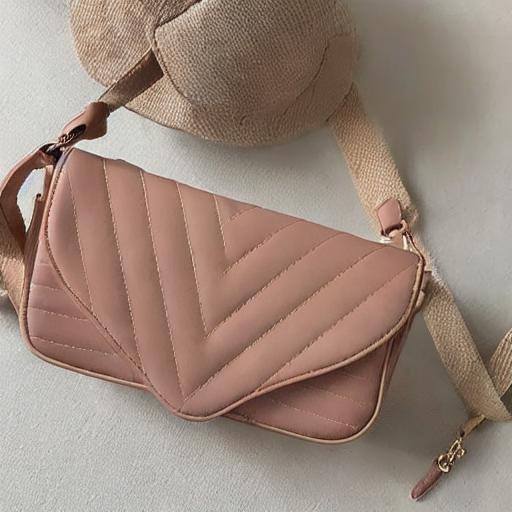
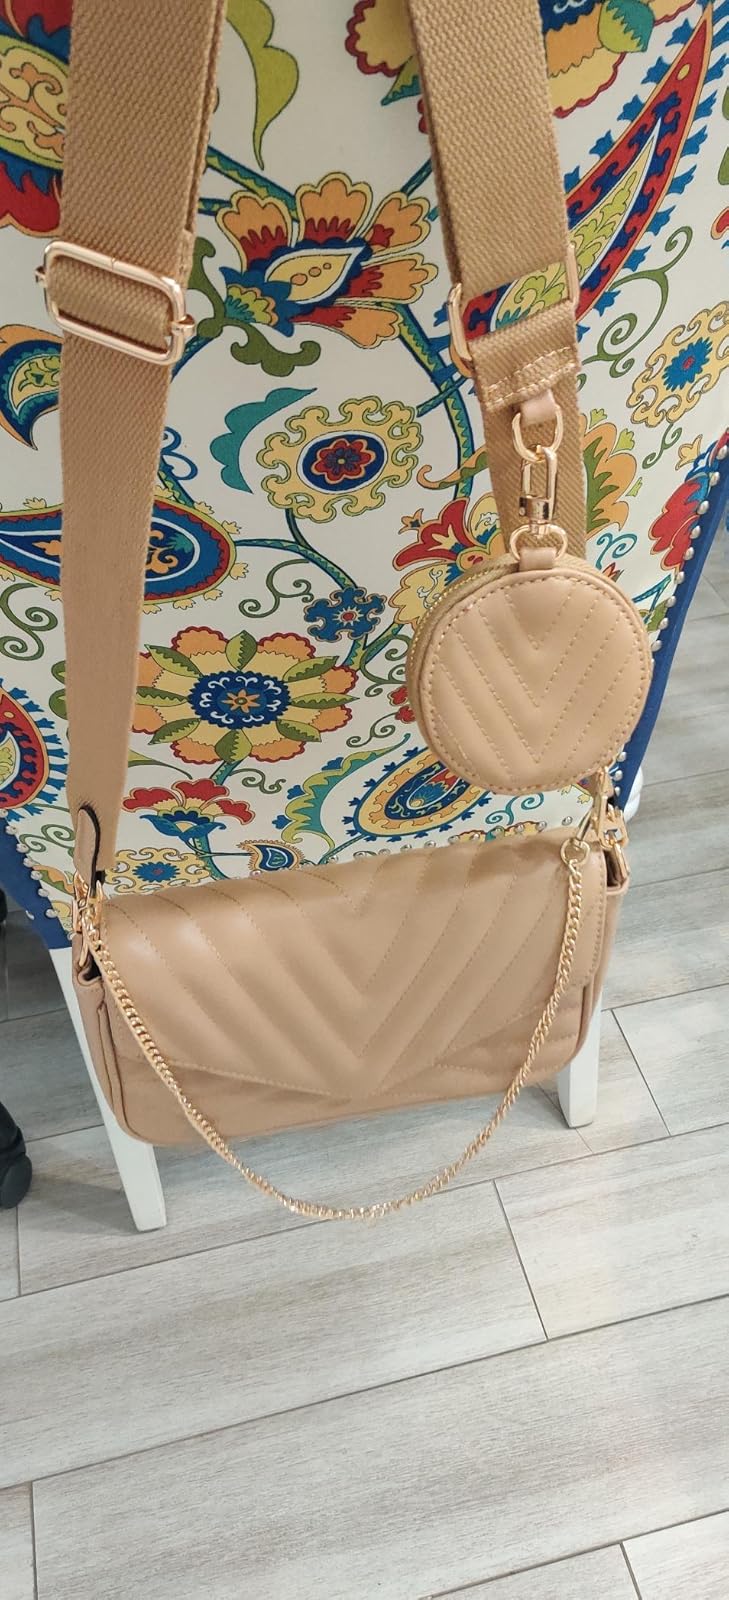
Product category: accessories_handbag
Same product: no